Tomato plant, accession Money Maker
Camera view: bottom (45 deg); turntable rotation: 0 degrees
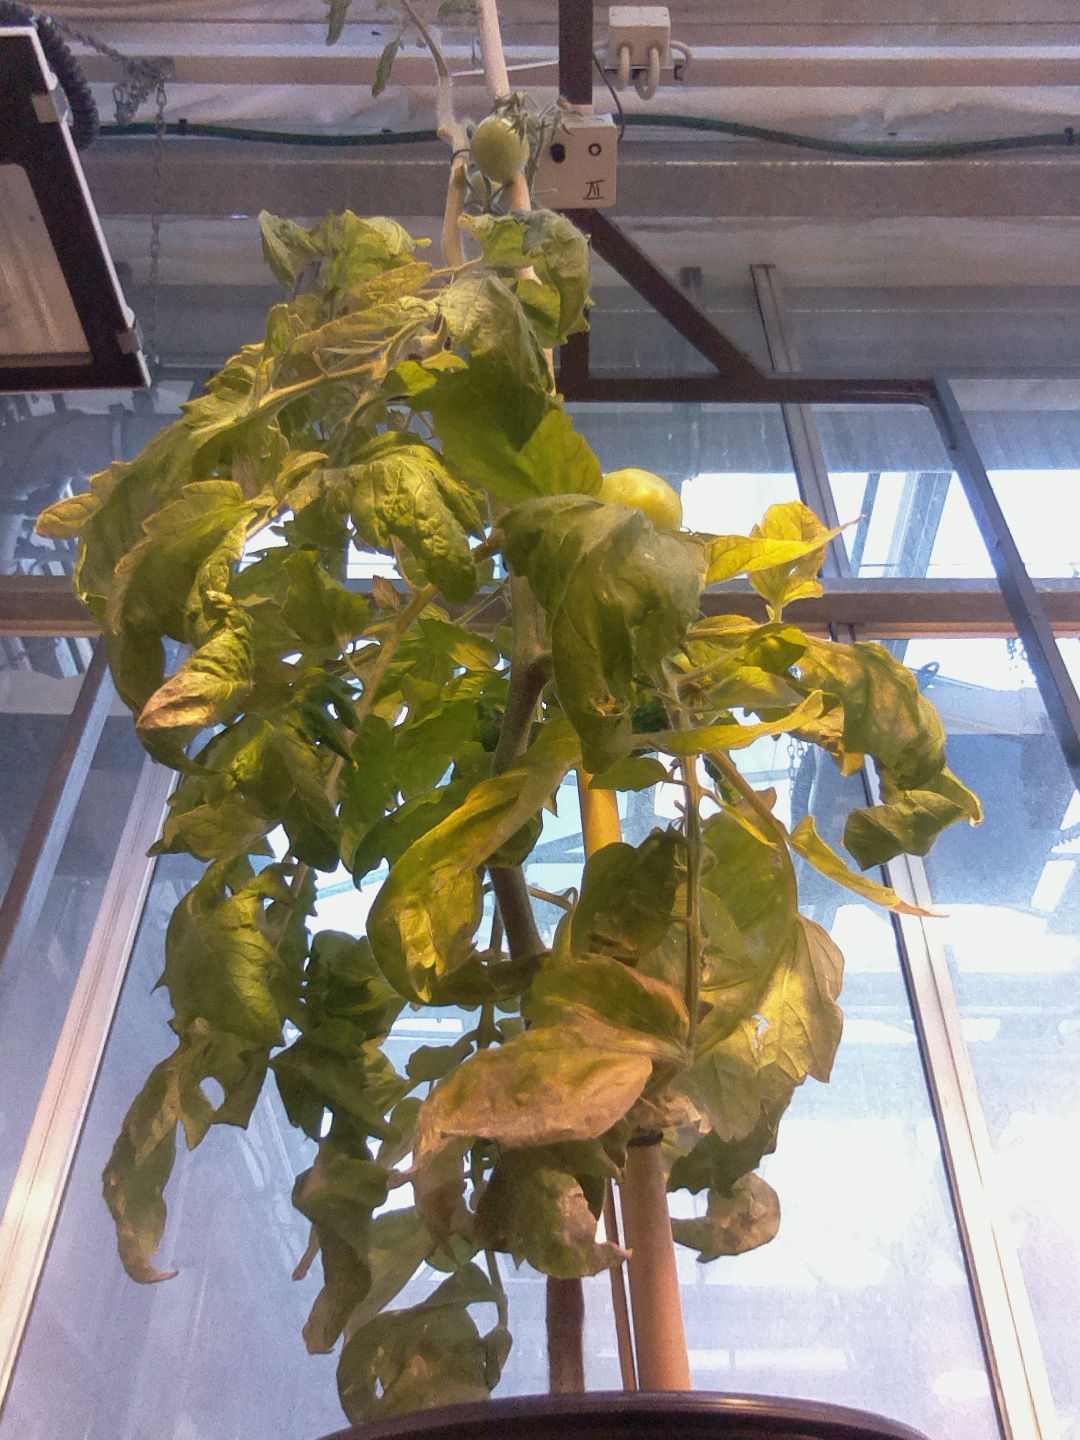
BBCH growth stage 79: 90% -100% of final fruit size